Siraj al-Tawarikh

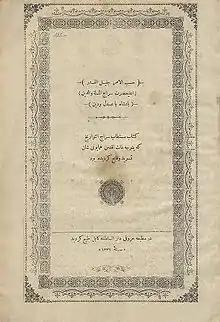
The cover of Sirāj al-Tawārīkh first edition

Siraj al-Tawarikh (، Pashto: د تاریخونو څراغ) also spelled as "Siraj al-Tavarikh", "Sirāj al-Tawārīkh" and "Sirāj al-Tavārīkh", is a book on 18th and 19th century Afghan history by Faiz Mohammad Katib Hazara. The author was an Afghan court chronicler and secretary in the court of Amir Habibullah Khan from 1901 to 1919.